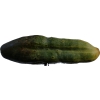
Label: cucumber